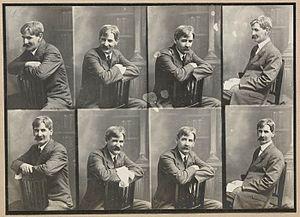
L'Australie, en forme longue le Commonwealth d'Australie, est un pays de l'hémisphère sud dont la superficie couvre la plus grande partie de l'Océanie. En plus de l'île éponyme, l'Australie comprend également la Tasmanie ainsi que d’autres îles des océans Austral, Pacifique et Indien. Elle revendique aussi 6 000 000 km² en Antarctique. Les nations voisines comprennent notamment l'Indonésie, le Timor oriental et la Papouasie-Nouvelle-Guinée au nord, les îles Salomon, Vanuatu et le territoire français de Nouvelle-Calédonie au nord-est, la Nouvelle-Zélande au sud-est ainsi que le territoire français des îles Kerguelen à l'ouest des îles australiennes Heard et McDonald.